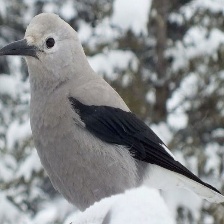
Species: CLARKS NUTCRACKER
Scientific name: NUCIFRAGA COLUMBIANA
ImageNet parent category: jay